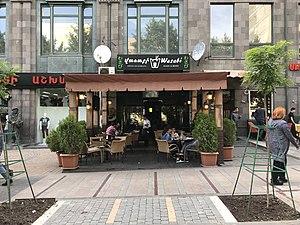
Journée du 13 mai 2018 à Erevan (Arménie).